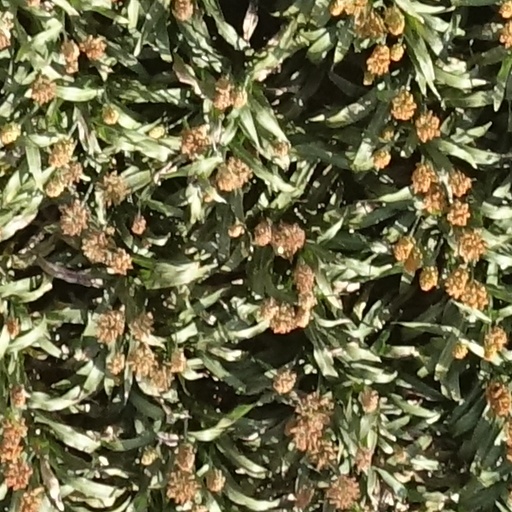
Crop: sorghum